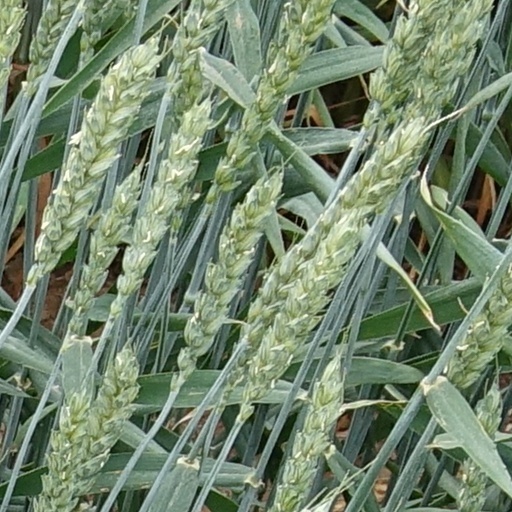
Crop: wheat